Landsmannschaft Zaringia Heidelberg

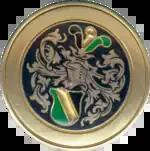
Ribbon button L! Zaringia.

The Landsmannschaft Zaringia wear a Mensur with the colors black, gold and green based on the Heidelberg city coat of arms, with the edges sewn with metallic golden thread, referred to as "perkussion", as a "Burschenband". The "Fuchsband" is gold and green, also with gold perkussion. The Zähringer wear a dark green student hat in Heidelberg format with black, gold and green.